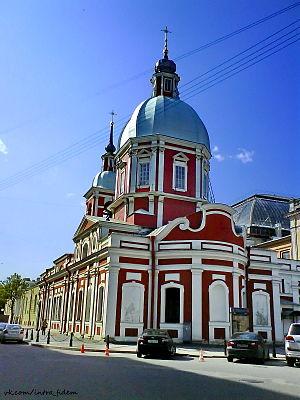
L'église Saint-Panteleïmon est une église paroissiale orthodoxe